Andrew McNamara

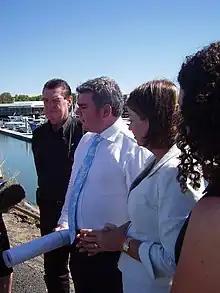
Andrew McNamara (centre), Hervey Bay Deputy Mayor Mick Kruger (left) and Queensland Deputy Premier Anna Bligh (right) at the Urangan Boat Harbour in May 2007

Andrew Ian McNamara (born 19 August 1959) was an Australian politician. He was a Labor member of the Legislative Assembly of Queensland from 2001 to 2009, representing the district of Hervey Bay. He served as Minister for Sustainability, Climate Change and Innovation from 2007 to 2009, under the premiership of Anna Bligh. Currently, Mr McNamara was the CEO of the Chiropractors' Association of Australia.